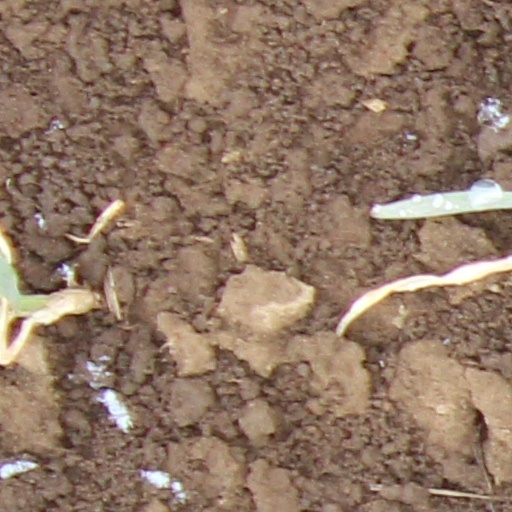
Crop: wheat